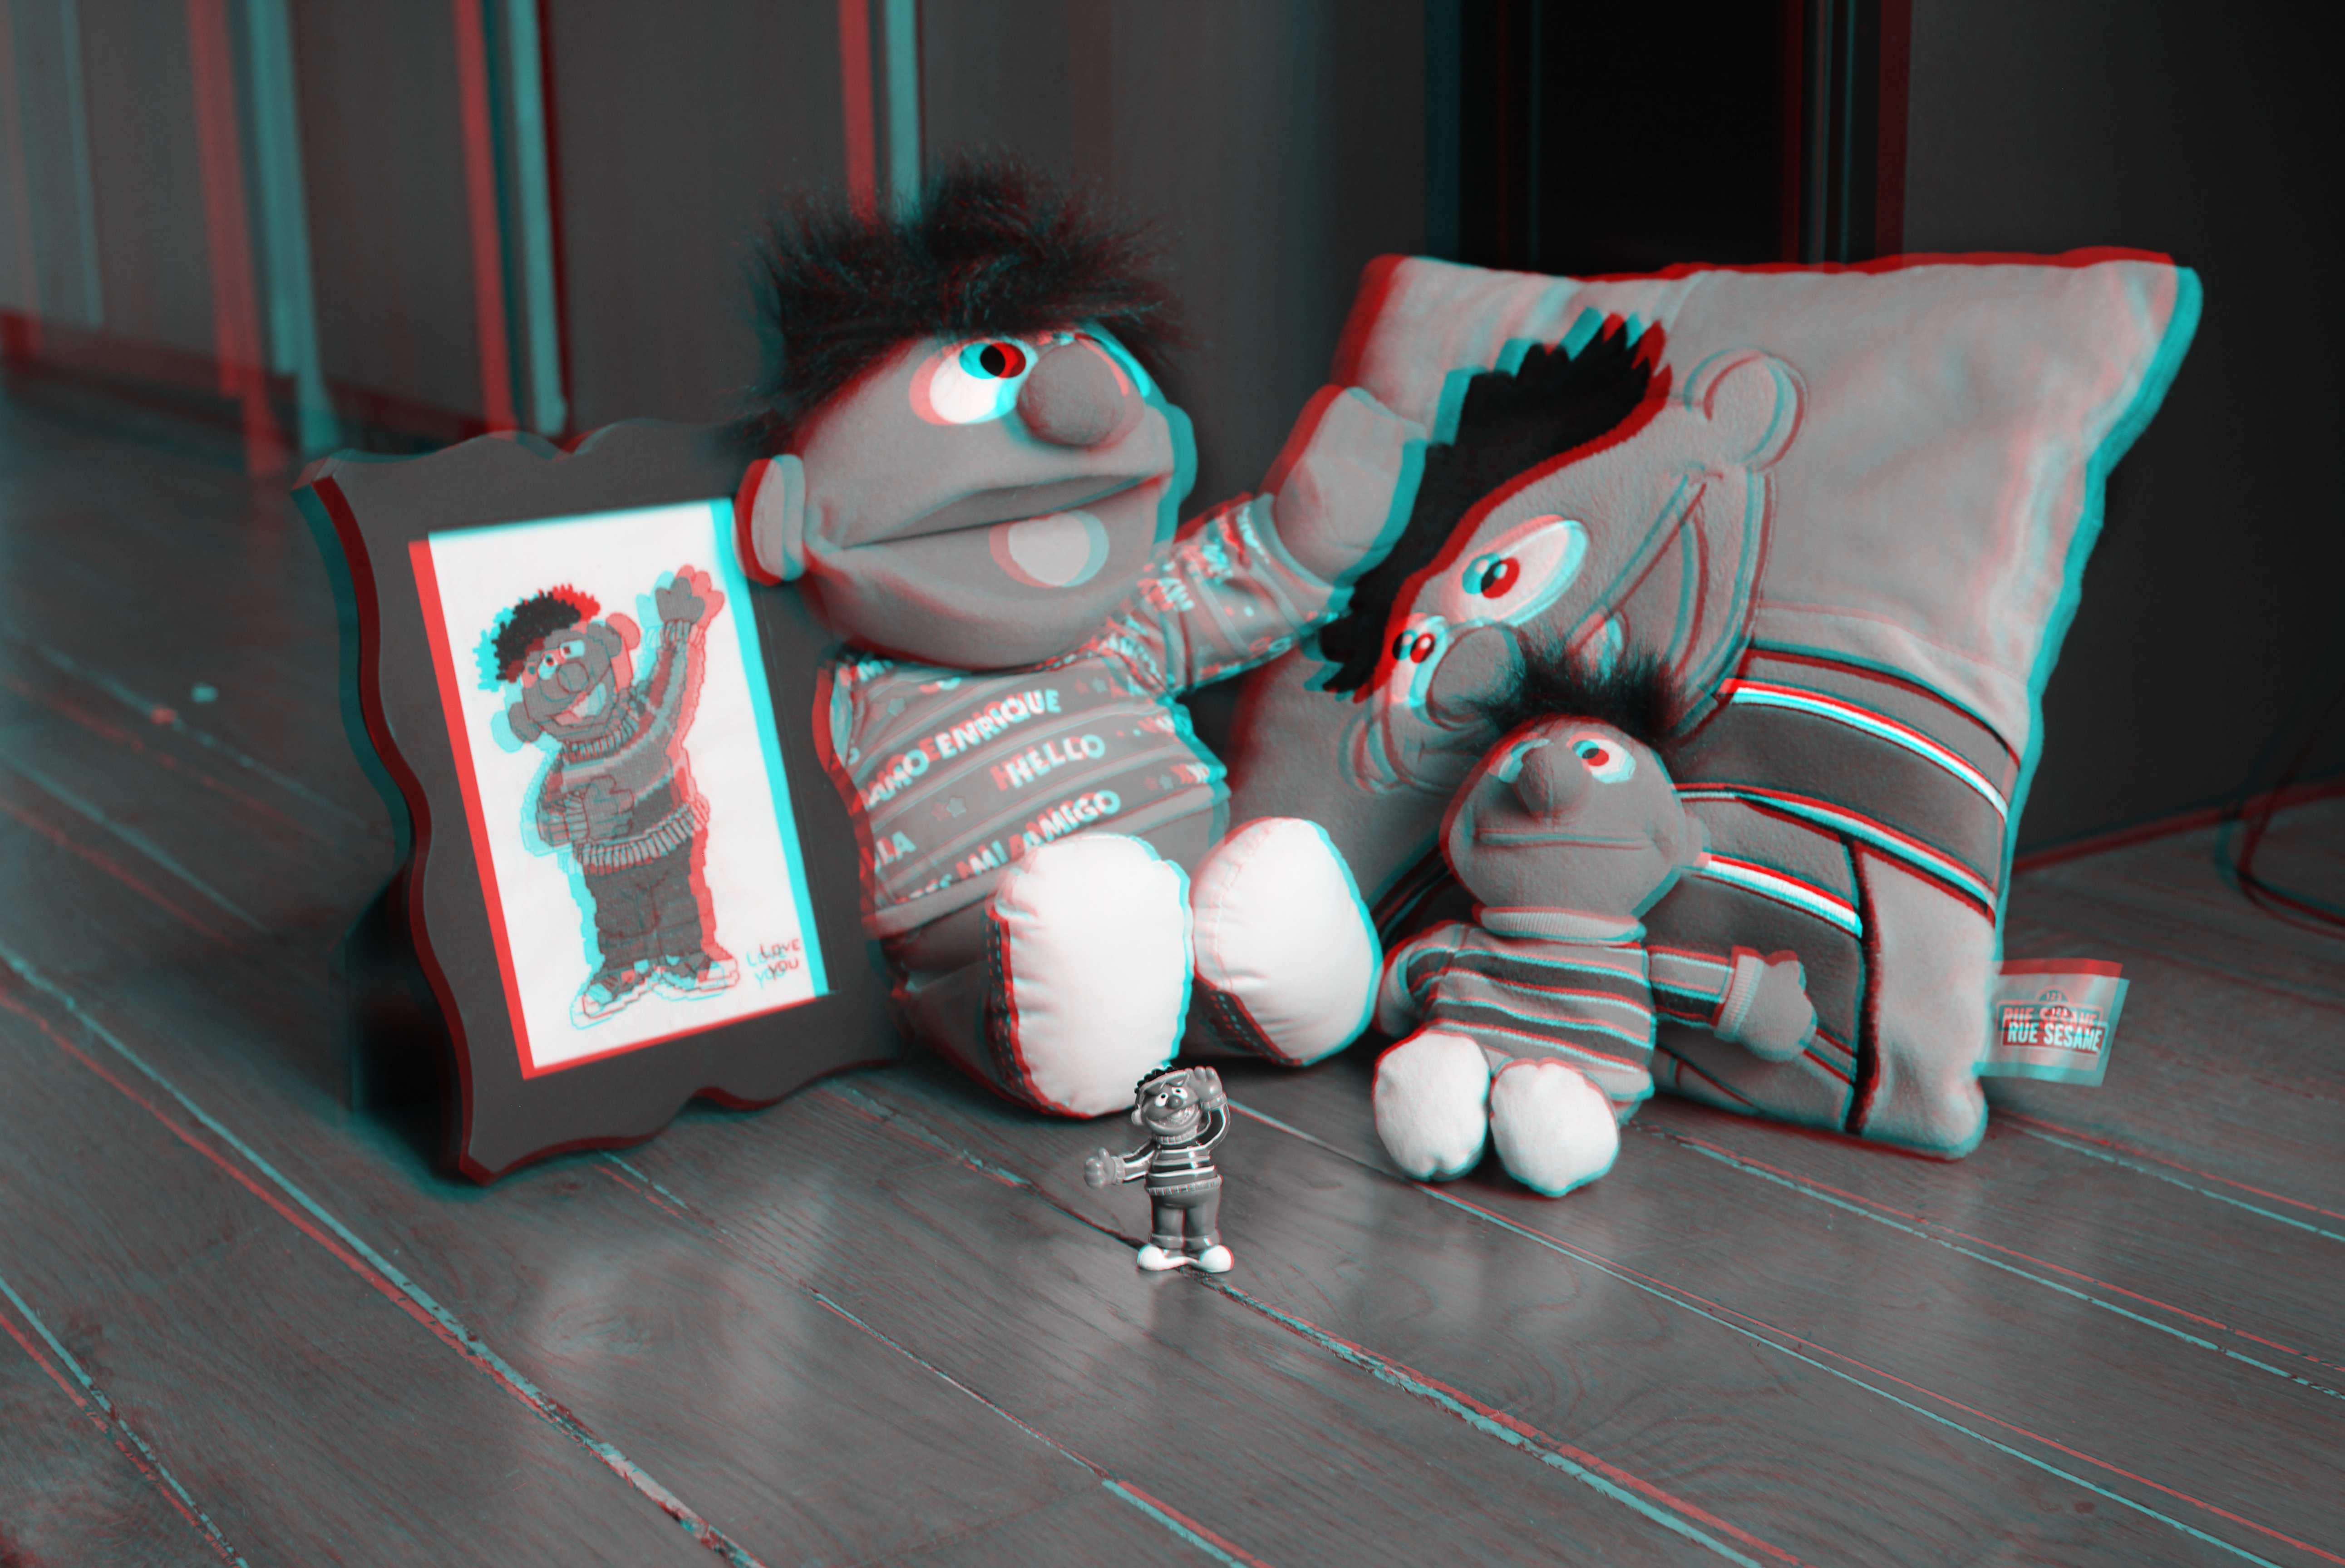
white, red, color, black, stereo, creativecommons, art, cc0, publicdomain, nocopyright, carloszgz, myfavnew, cmstoolsphotoring, freeculturalworks, openlicense, freepictures, ernie, travelingernie, barriosesamo, sesamestreet, rouge, rojo, copyleft, norightsreserved, epi, 3d, cyan, anaglyph, cian, redcyan, sesamo